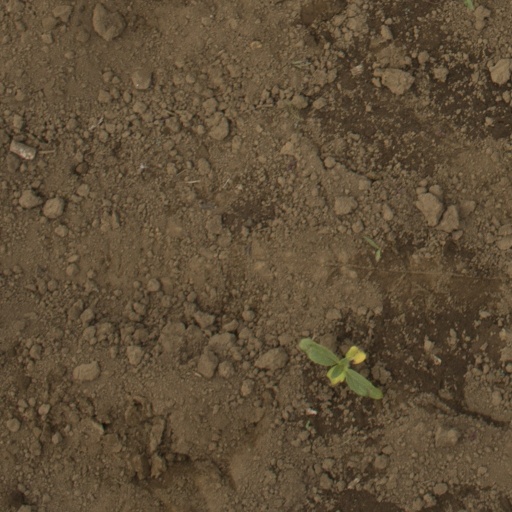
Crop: Jerusalem artichoke